Fibroblast growth factor receptor 1

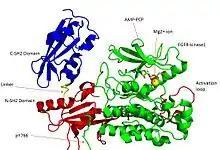
Figure 1. SH2 domains in complex with FGFR1 kinase. c-SH2 domain is colored in blue, n-SH2 domain is colored in red, and the interdomain linker is colored in yellow. FGFR1 kinase (green) interacts with n-SH2 domain at its C-terminal tail. The structure contains typical SH2 domain, with two α-helices and three antiparallel β-strands on each of the SH2 domains.

Activation of the gamma isoforms of phospholipase C (PLCγ) (see PLCG1 and PLCG2 illustrates one mechanism by which FGFR1 activates cell stimulating pathways. Following its binding of a proper FGF and subsequent pairing with another FGFR, FGFR1 becomes phosphorylated by its partner FGFR on a highly conserved tyrosine residue (Y766) at its C-terminal. This creates a binding or "docking" site to recruit PLCγ via PLCγ tandem nSH2 and cSH2 domains and then phosphorylate PLCγ. By being phosphorylated PLCγ is relieved of its auto-inhibition structure and becomes active in metabolizing nearby Phosphatidylinositol 4,5-bisphosphate (PIP2) to two secondary messengers, inositol 1,4,5-trisphosphate (IP3) and diacyglycerol (DAG). These secondary messengers proceed to mobilize other cell-signaling and cell-activating agents: IP3 elevates cytosolic Ca and thereby various Ca-sensitive elements while DAG activates various protein kinase C isoforms.